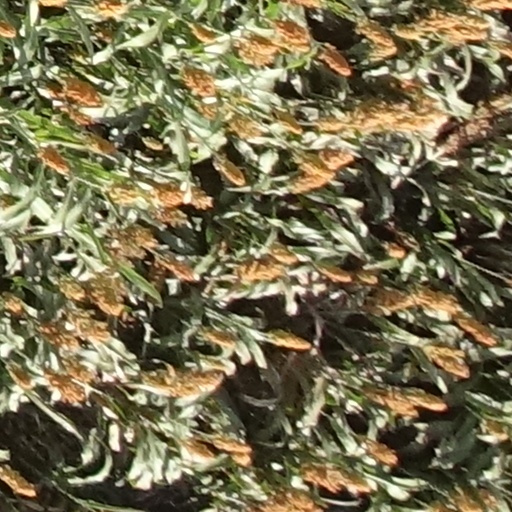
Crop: sorghum